Interstate 64

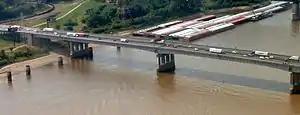
I-64 crosses the Poplar Street Bridge from Missouri to Illinois.

I-64 enters Illinois from St. Louis, Missouri, via the Poplar Street Bridge, where it overlaps I-55 as it crosses the Mississippi River. After crossing the city of East St. Louis and the rest of suburban St. Clair County, the freeway heads southeast through rural Southern Illinois. Shortly after passing MidAmerica St. Louis Airport at exit 23, I-64 enters Clinton County and then Washington County. After providing access to towns such as Carlyle, Breese, Nashville, and Centralia, the freeway overlaps I-57 through the Mount Vernon area for approximately . East of Mount Vernon in Illinois, services along I-64 are slim to none. It is an almost completely flat and empty freeway, crossing Jefferson, Wayne, and White counties as it progresses east toward Indiana and the Evansville, Indiana, area. East of the St. Louis area, there are numerous oilwells dotting the landscape.